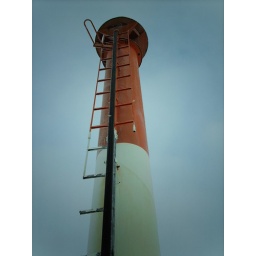
White and red pole in the ice